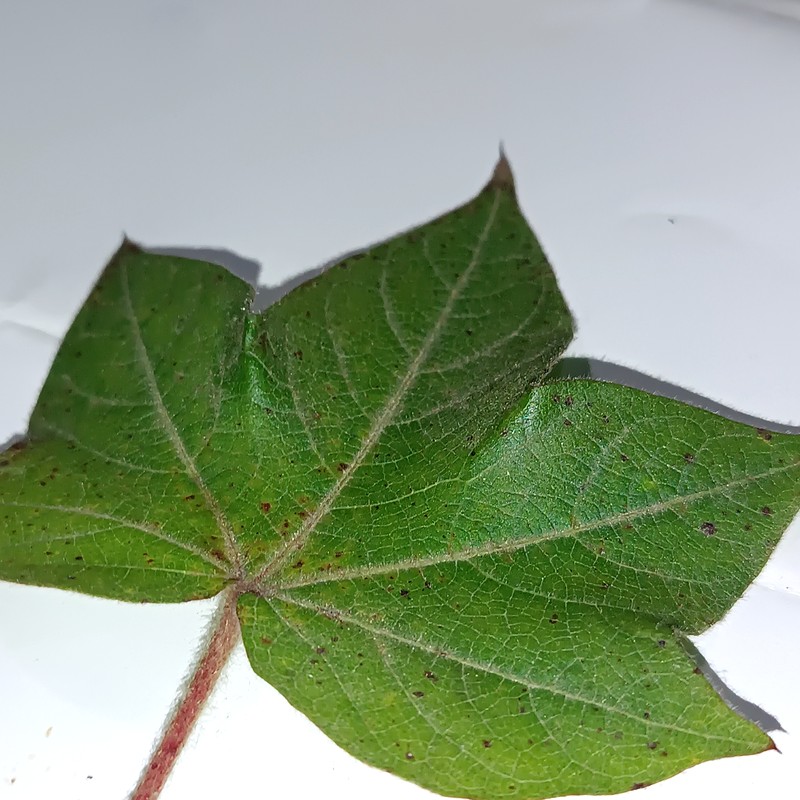
Label: Bacterial Blight